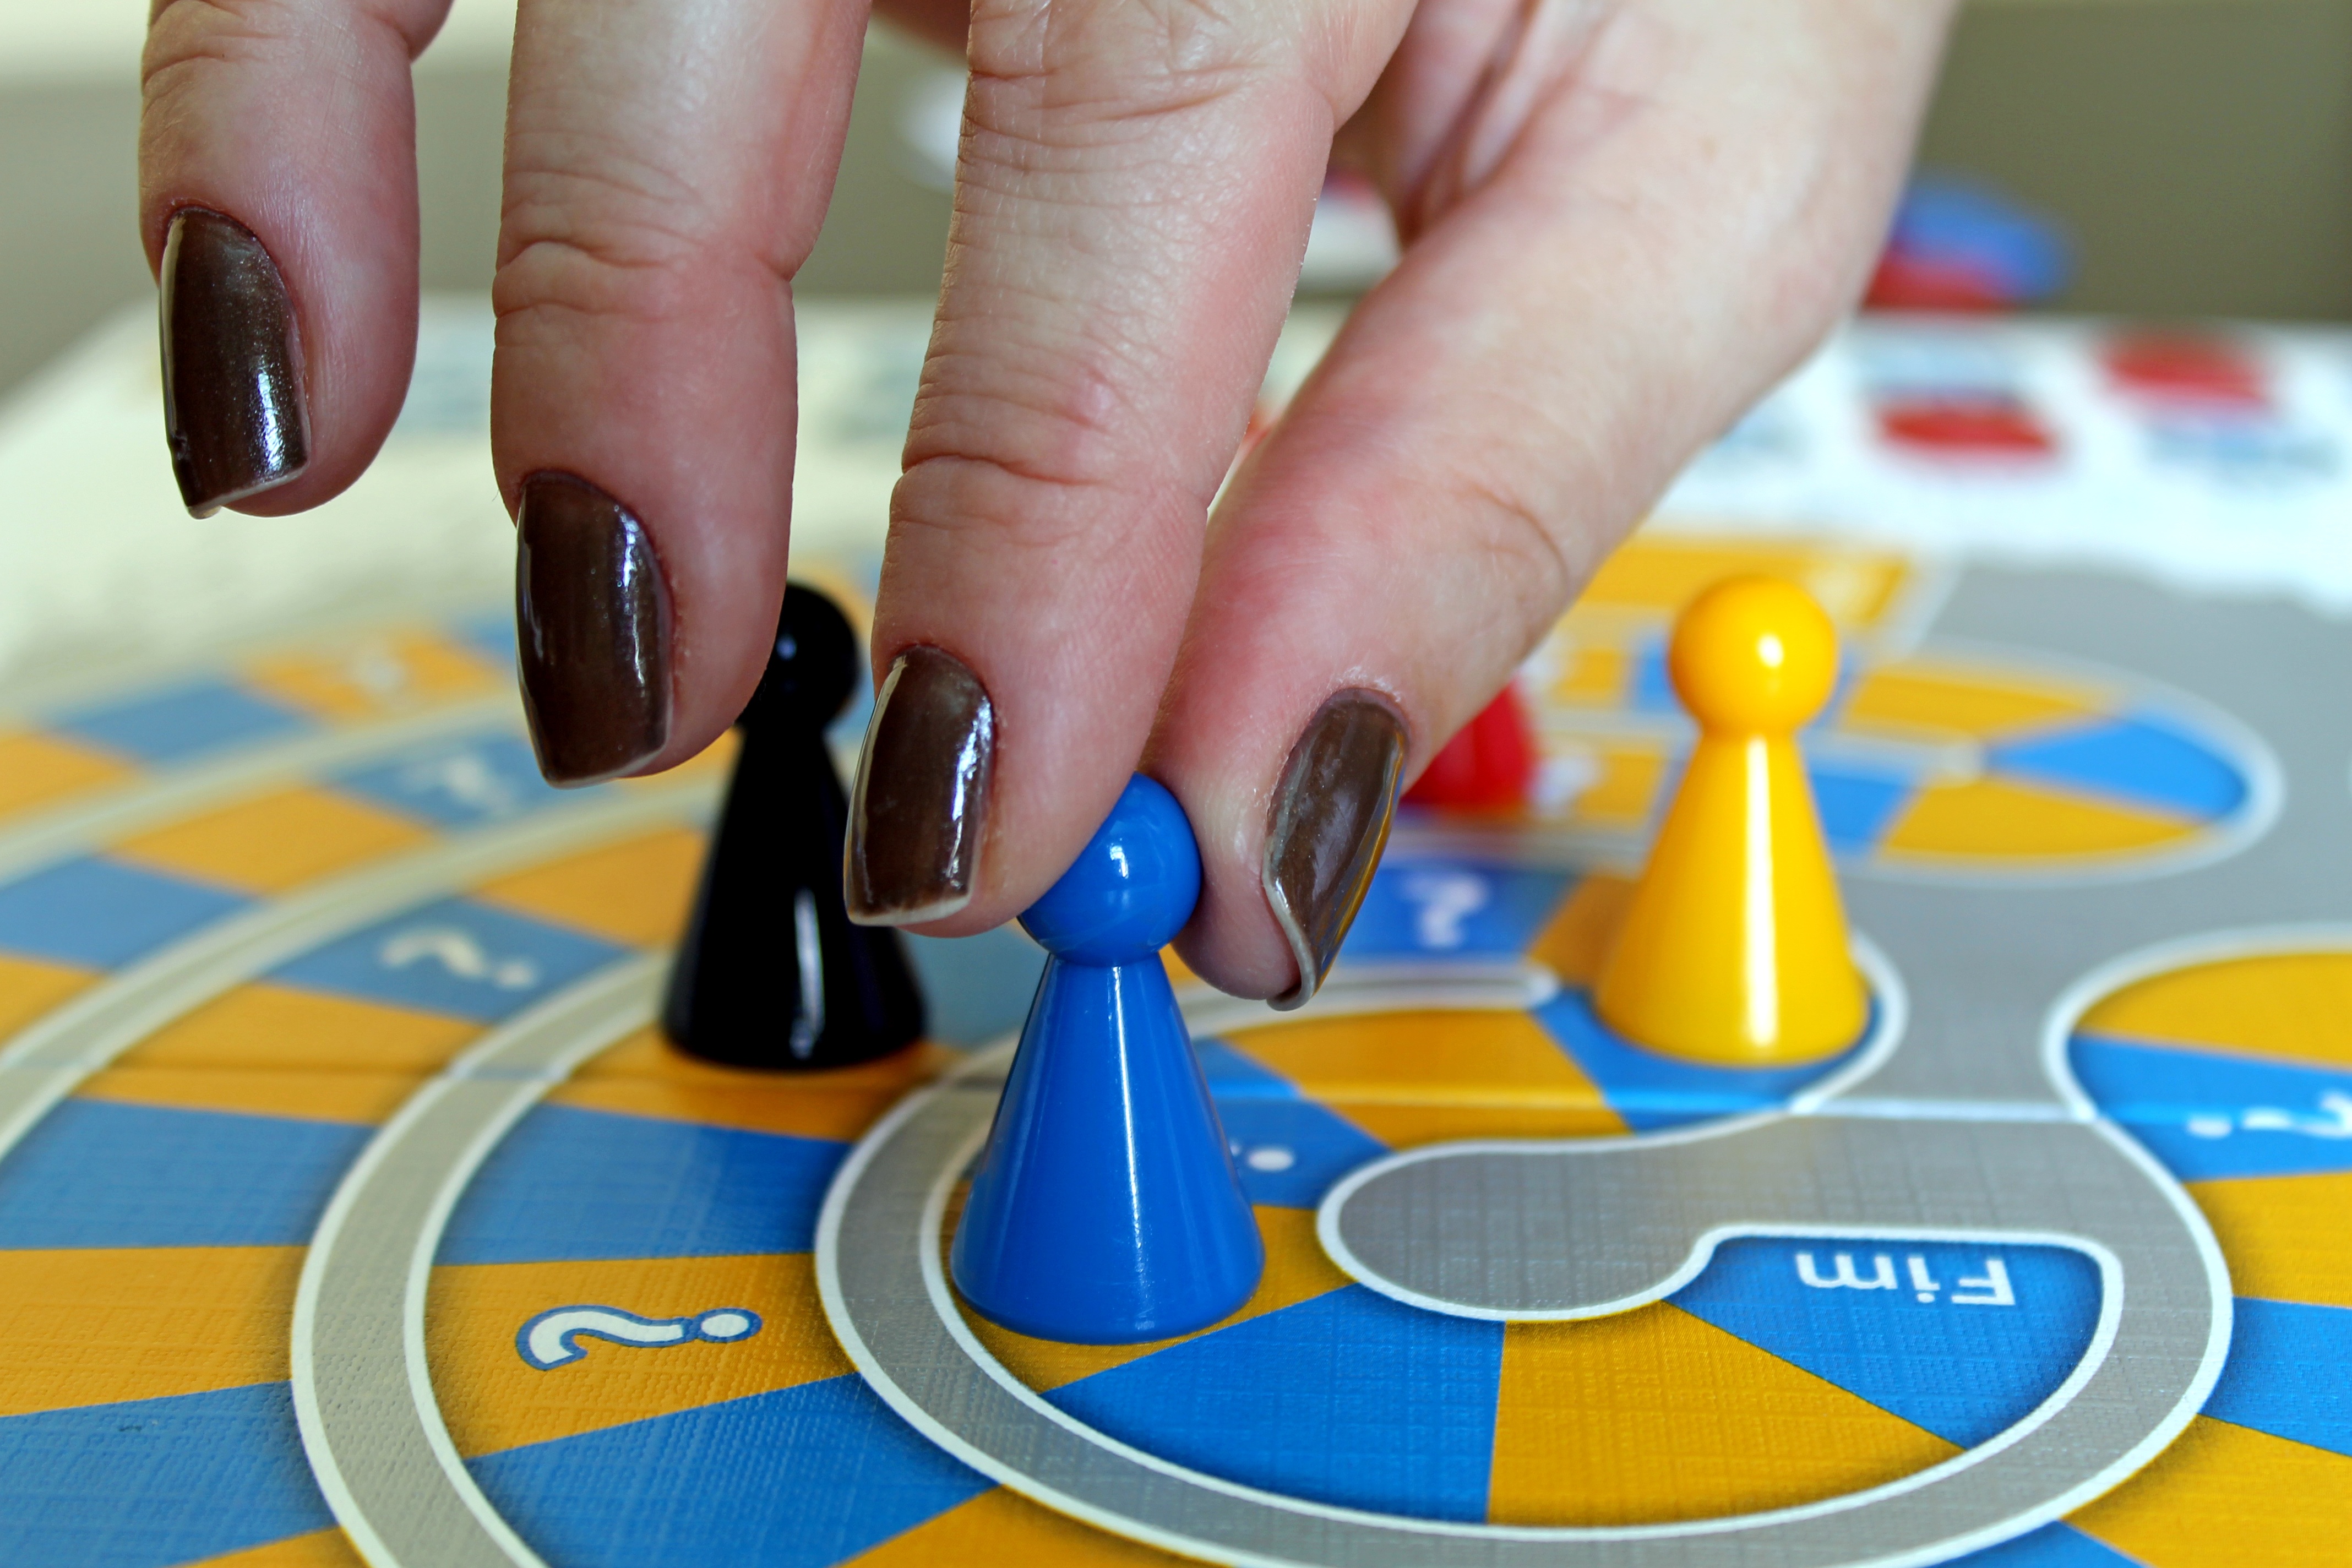
hand, board, game, play, finger, color, blue, nail, board game, fun, family game, game profile